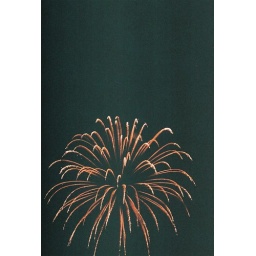
Fireworks at van Buren over the riverFireworks at van Buren over the river